Pekisko, Alberta

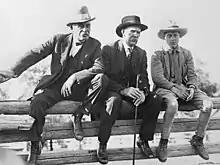
Edward, Prince of Wales, sitting on a corral fence with Archibald J. McLean and George Lane at the EP Ranch in October 1924

Pekisko is ranching country and two famous ranches operated there for decades: the Bar-U Ranch, owned by Calgary Stampede founder George Lane, and the E.P. Ranch (formerly the Bedingfeld Ranch).